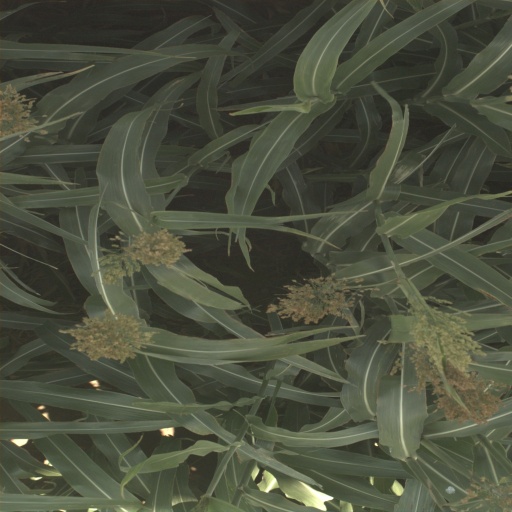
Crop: sorghum